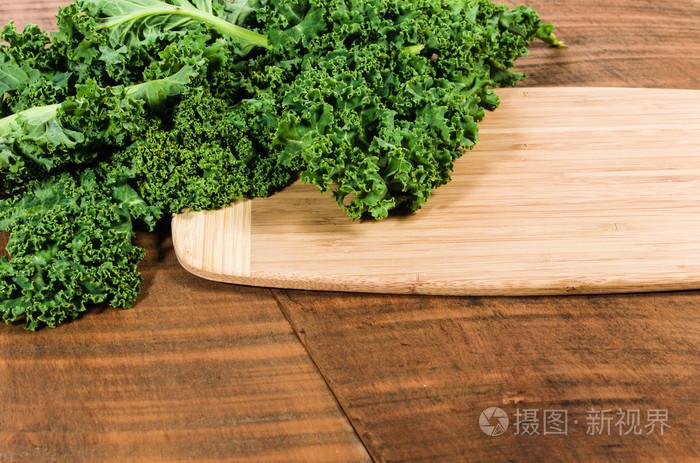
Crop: unknown
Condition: cabbage